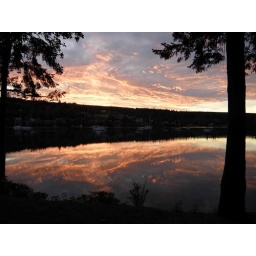
firey sunset with reflection in the water - shades of orange